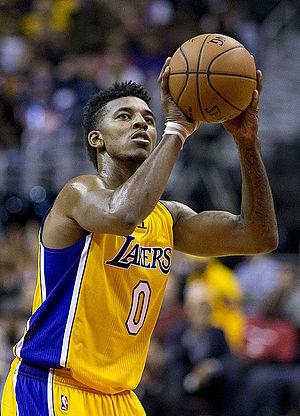
Nick Darren Young, né le 1ᵉʳ juin 1985 à Los Angeles en Californie est un joueur de basket-ball américain. Il évolue aux postes d'arrière et d'ailier.